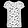
Label: Shirt